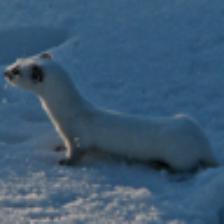
Label: NonHuman